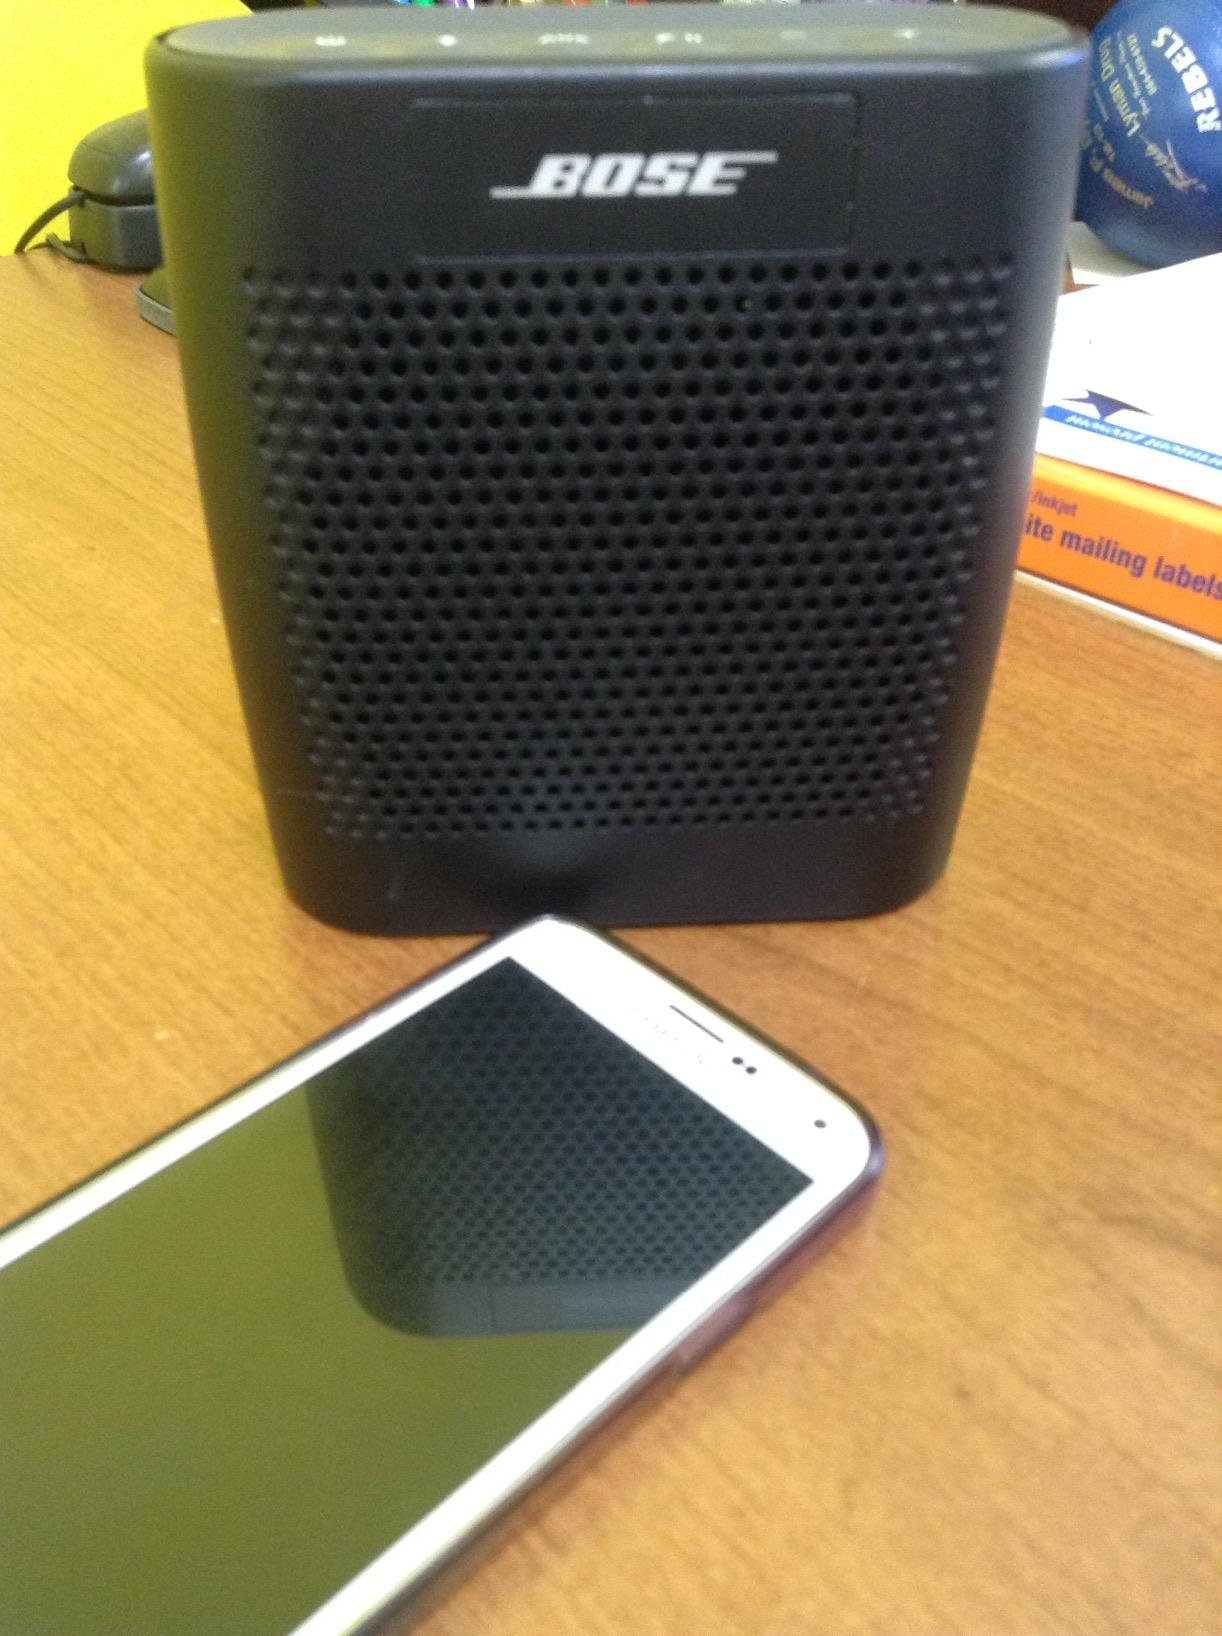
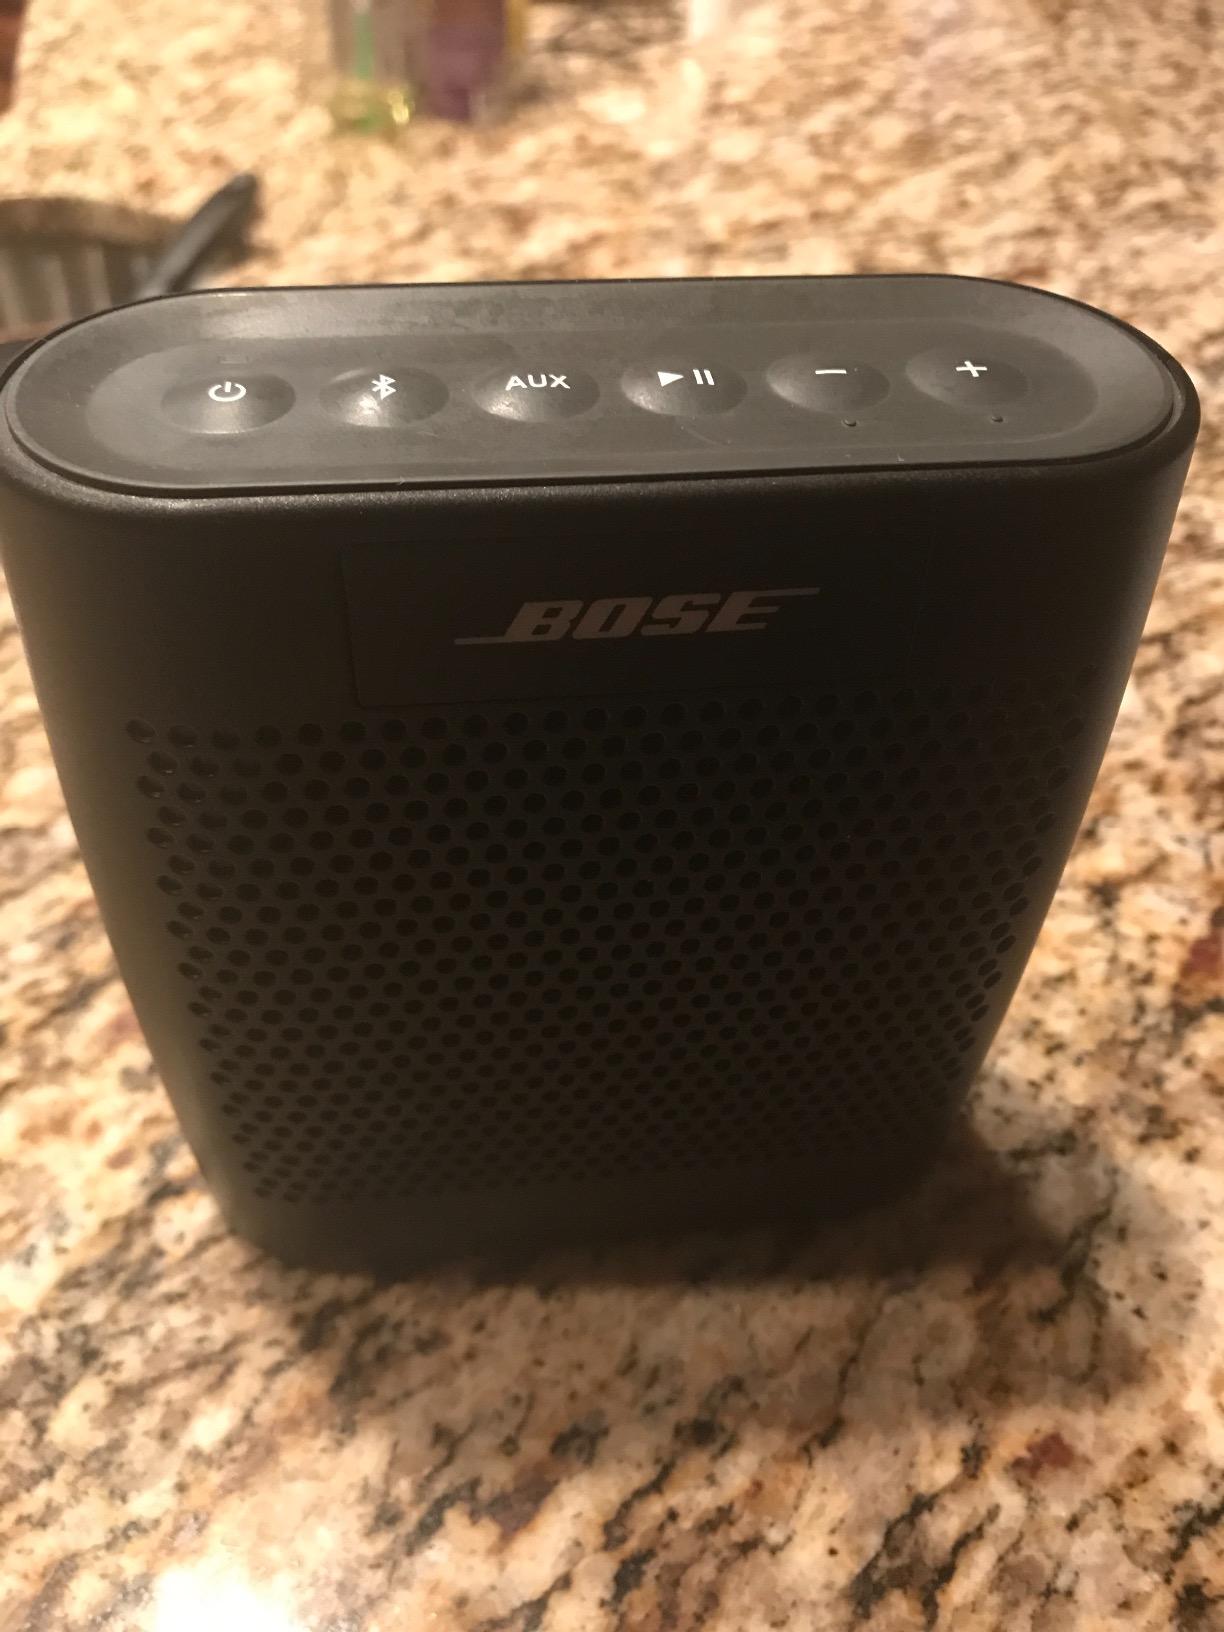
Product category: speaker
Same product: yes